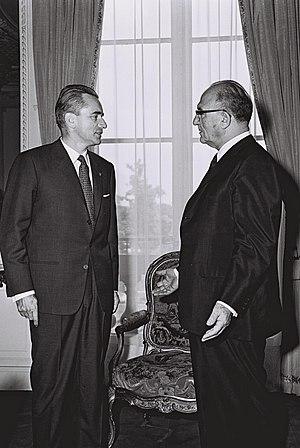
Jacques Chaban-Delmas, souvent surnommé « Chaban », né Jacques Delmas le 7 mars 1915 à Paris 13ᵉ et mort le 10 novembre 2000 à Paris 7ᵉ, est un résistant, général de brigade et homme d'État français. Il est Premier ministre du 20 juin 1969 au 5 juillet 1972.